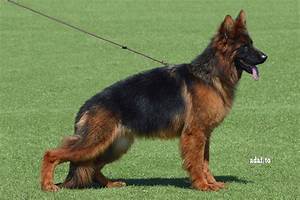
Label: dog